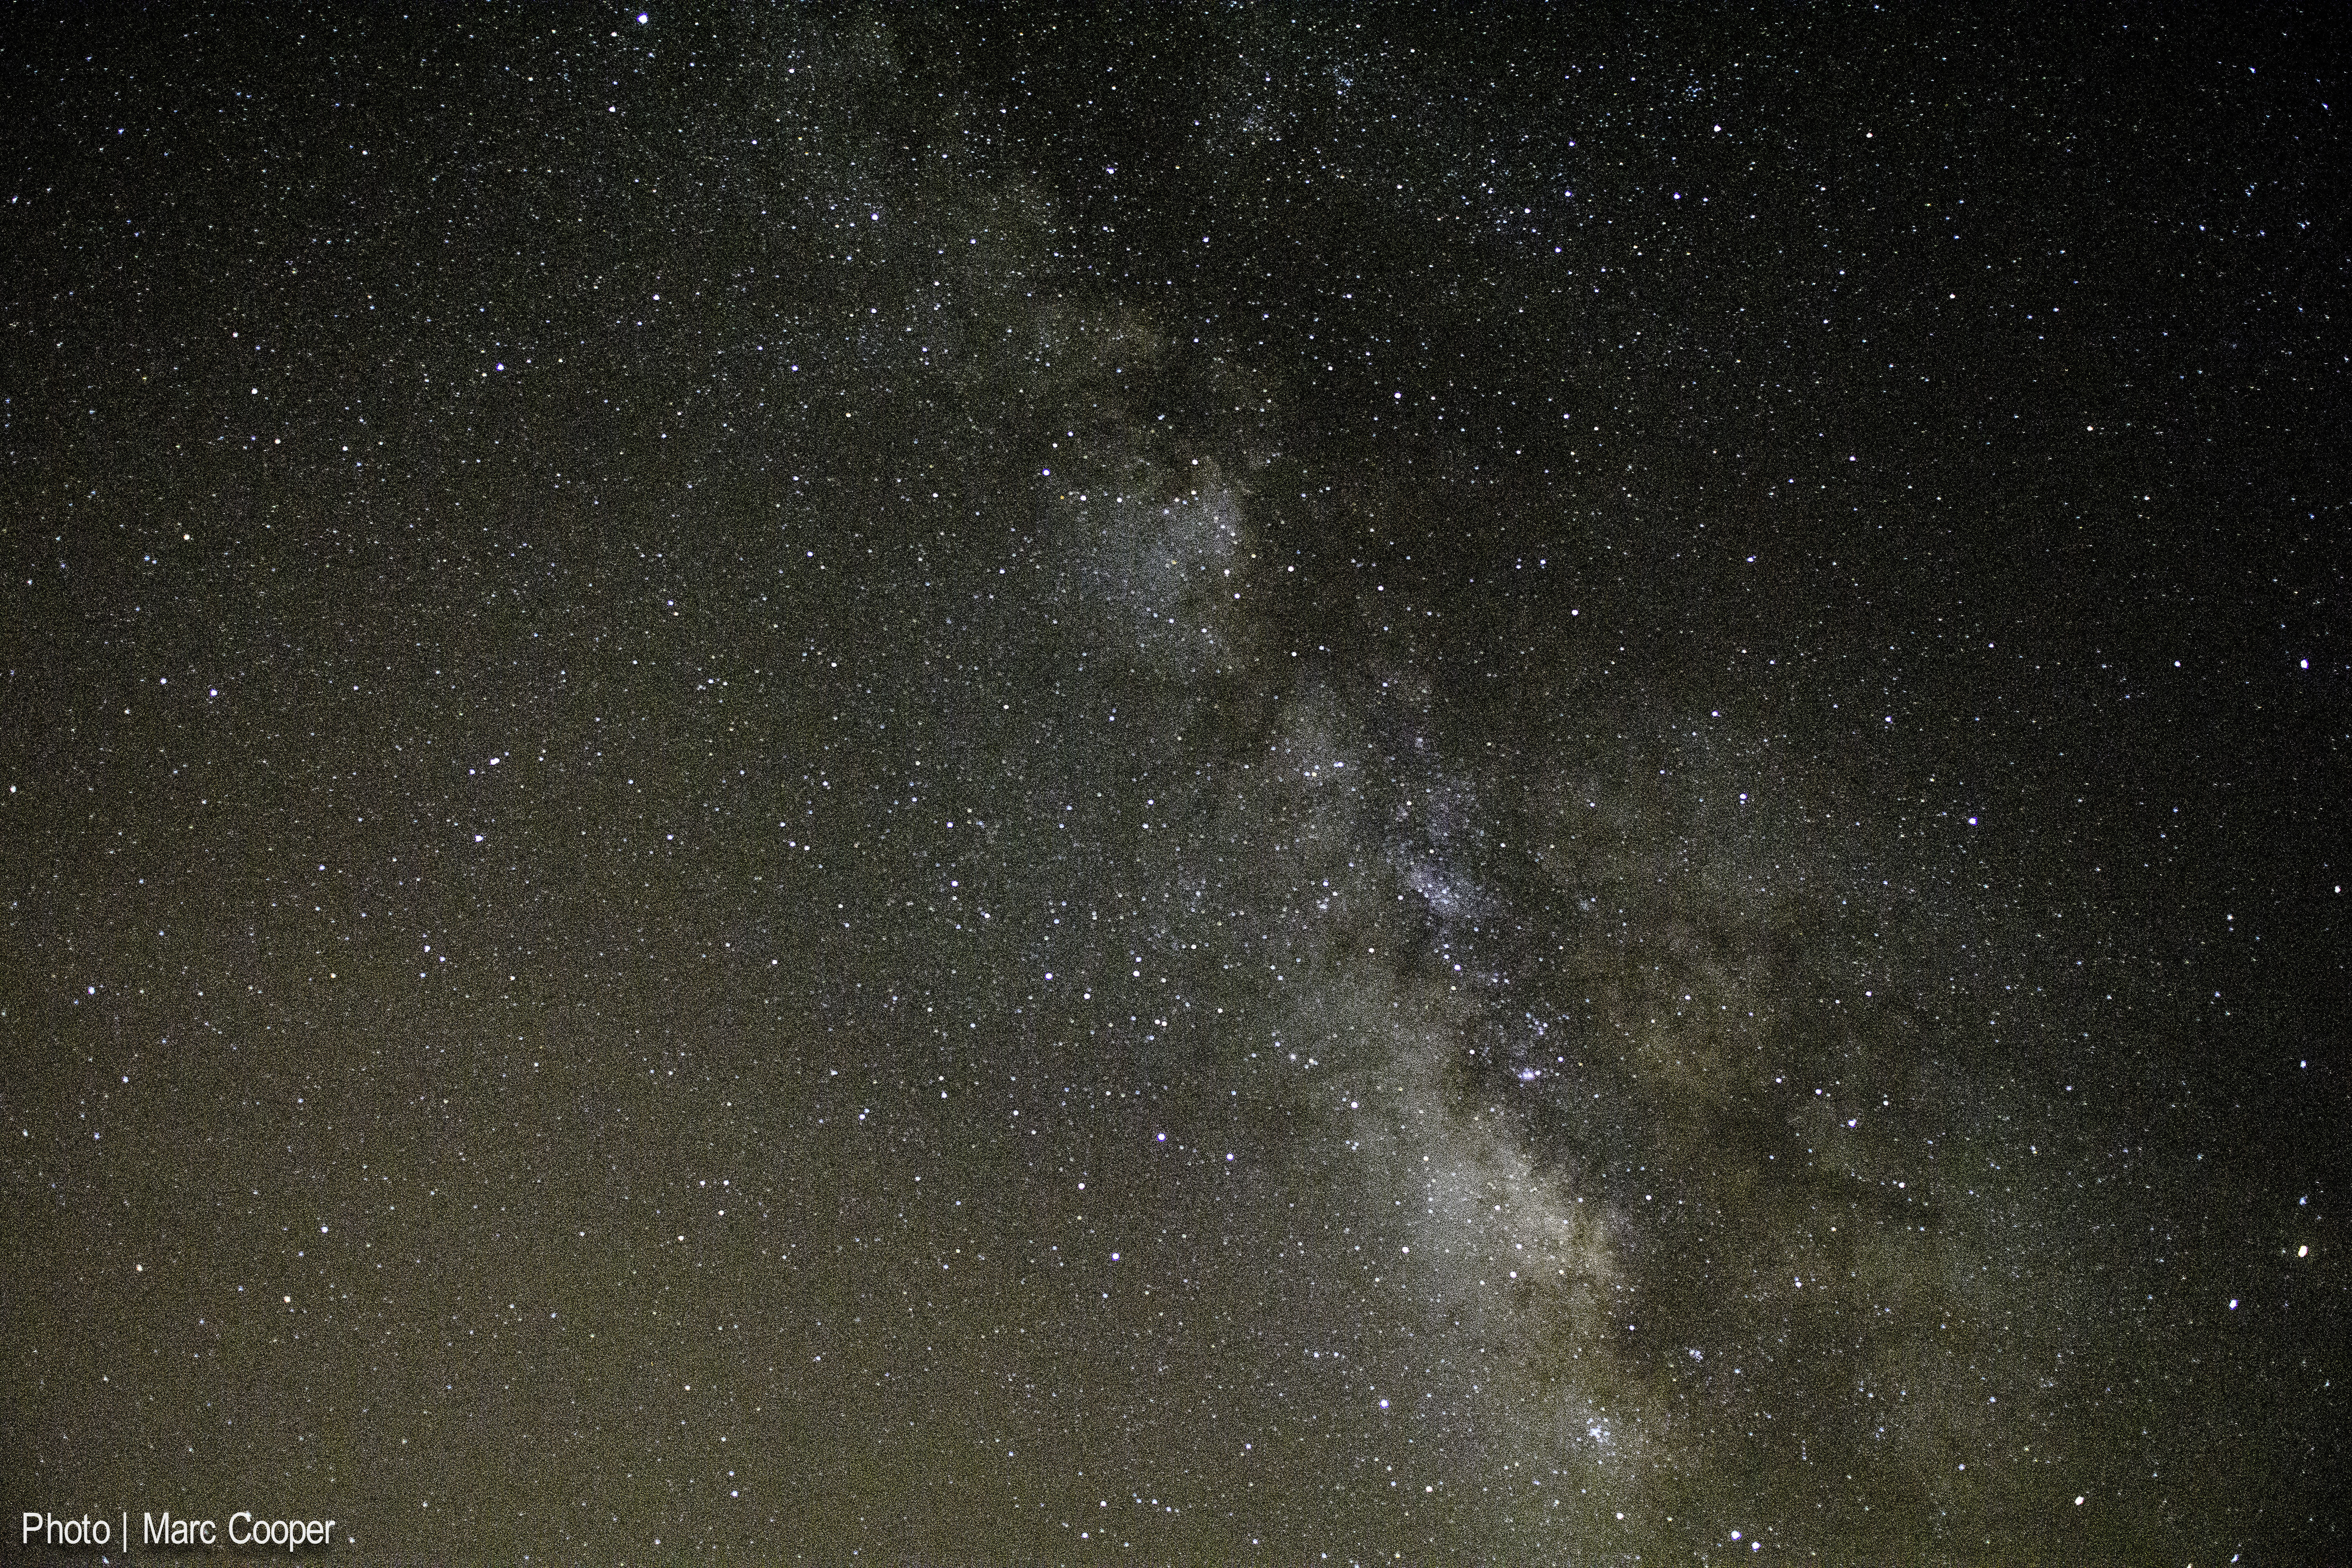
star, milky way, atmosphere, galaxy, outer space, cool image, astronomy, i, astronomical object, spiral galaxy